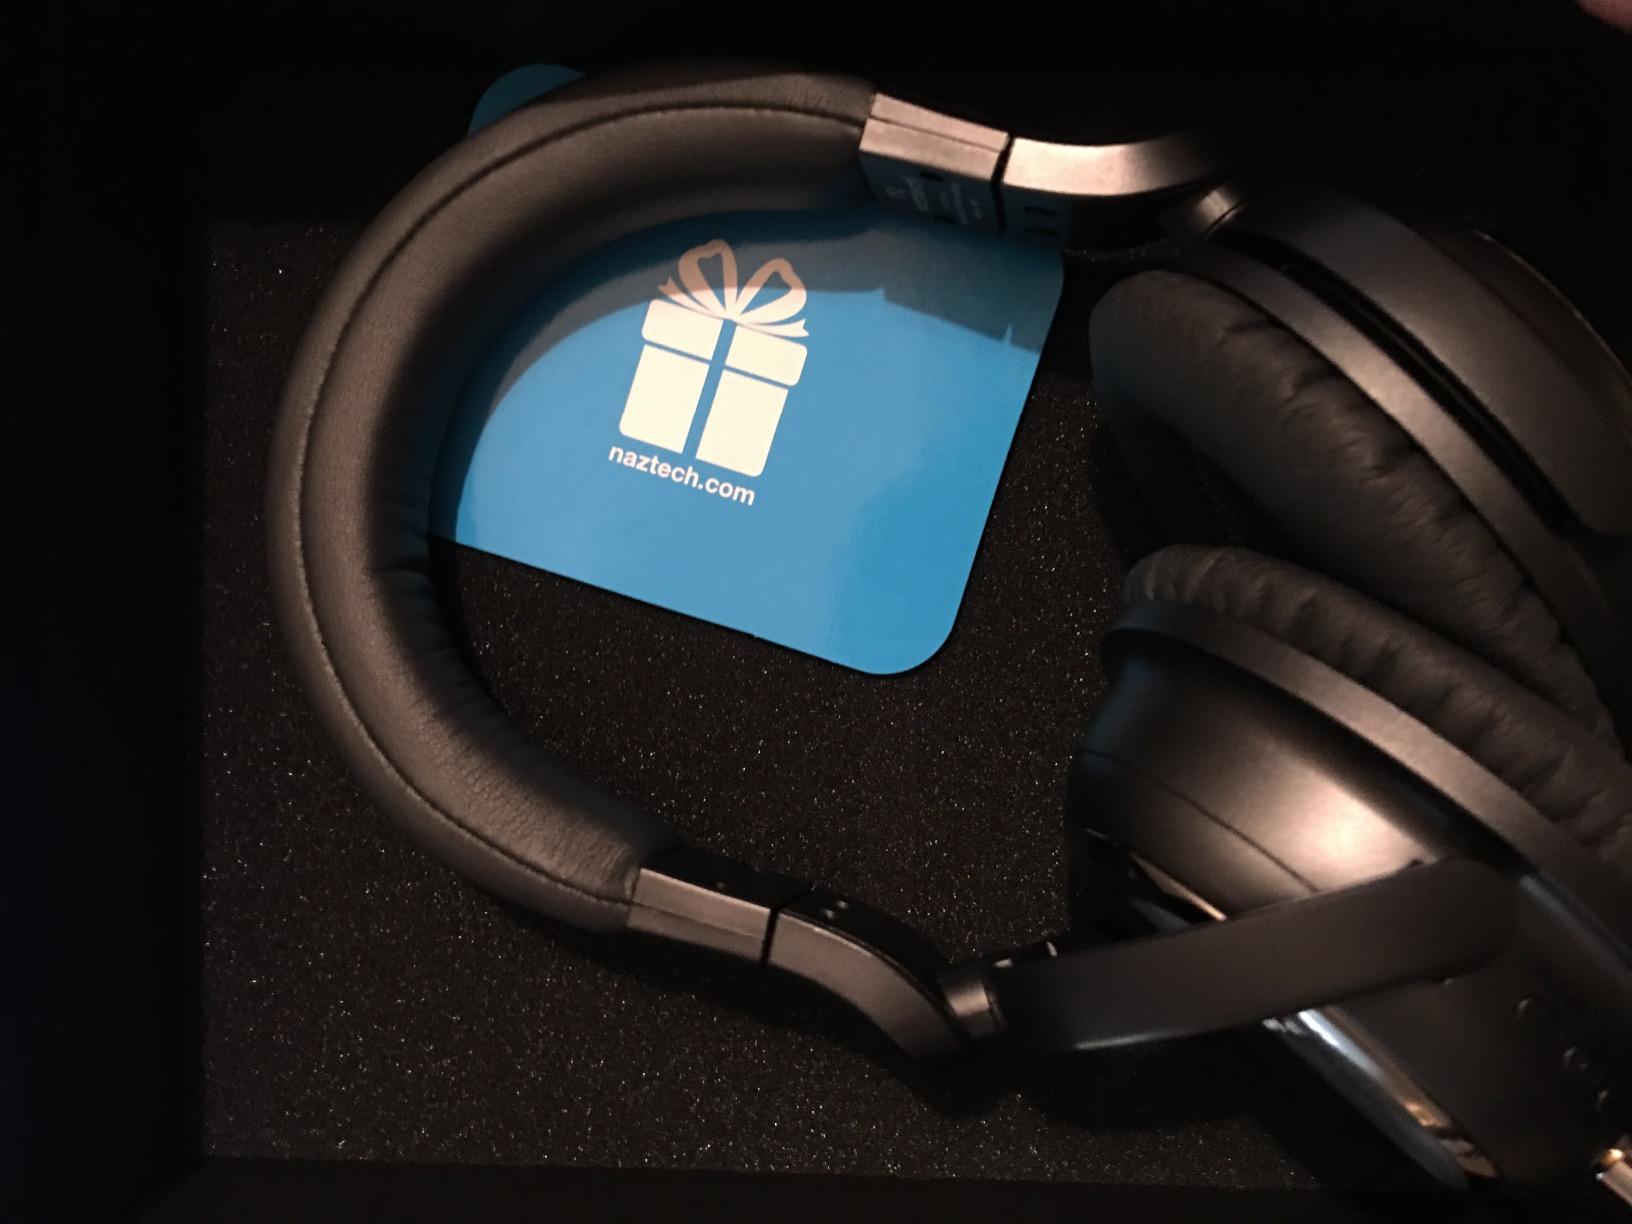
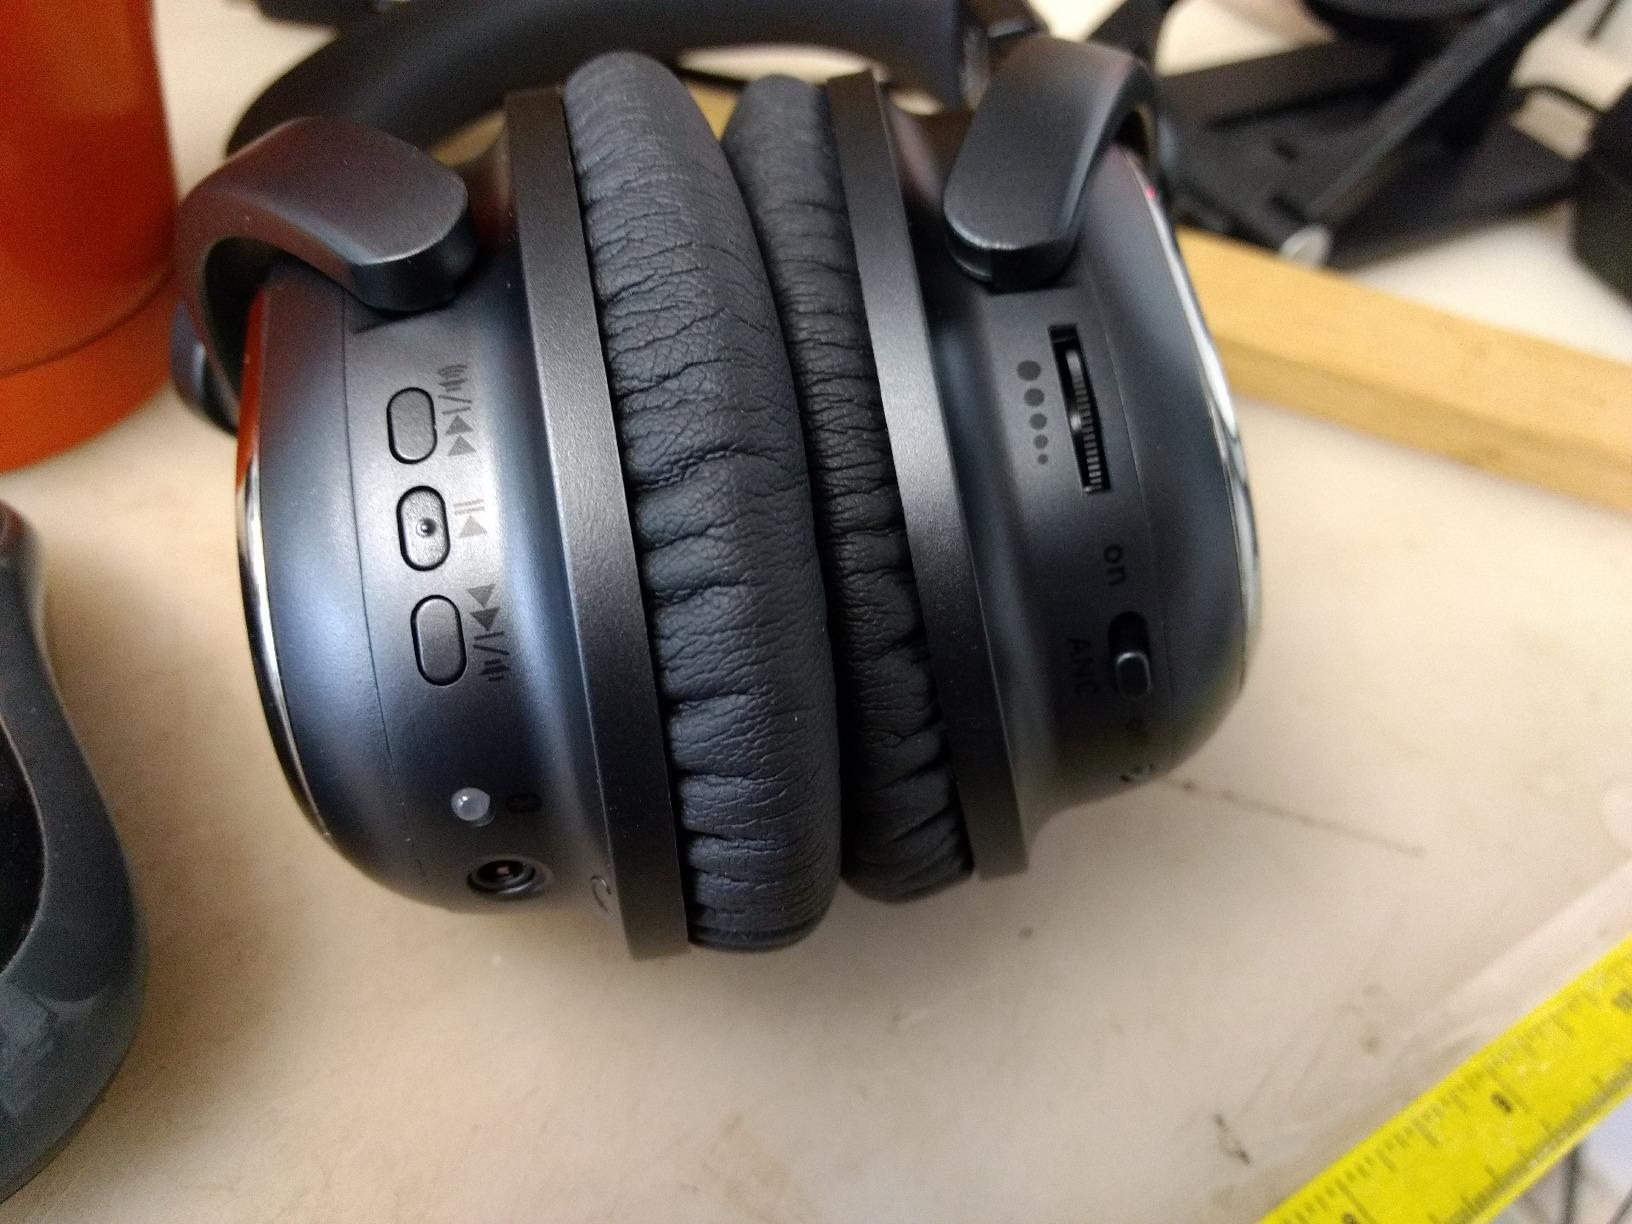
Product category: headphones
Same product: yes